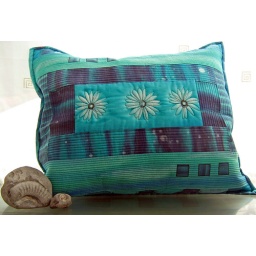
Blue daisy pillow by Quilt Routes